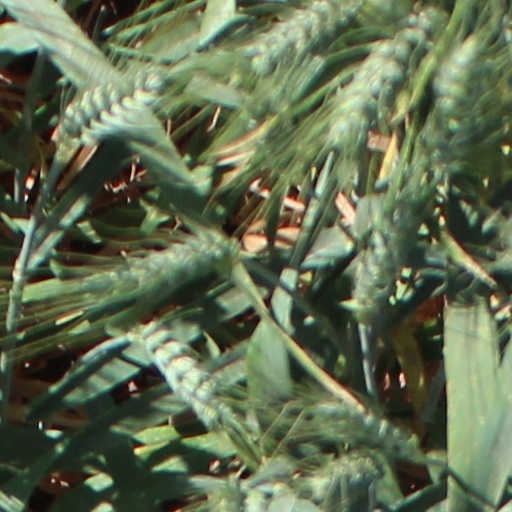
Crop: wheat